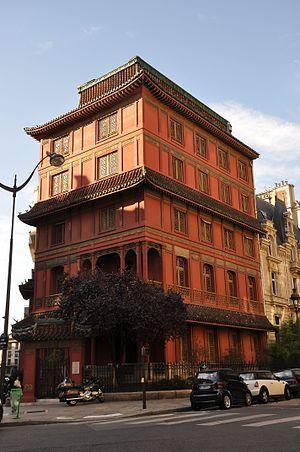
La Pagode rouge est un bâtiment inspiré d'une pagode chinoise. Elle a été construite en 1926 pour abriter la galerie d'art d'Extrême-Orient de Ching Tsai Loo. Elle est située au 48 rue de Courcelles Paris 8ème
Cet article recense les monuments historiques du 8ᵉ arrondissement de Paris, en France.
La rue de Courcelles est une voie des 8ᵉ et 17ᵉ arrondissements de Paris.